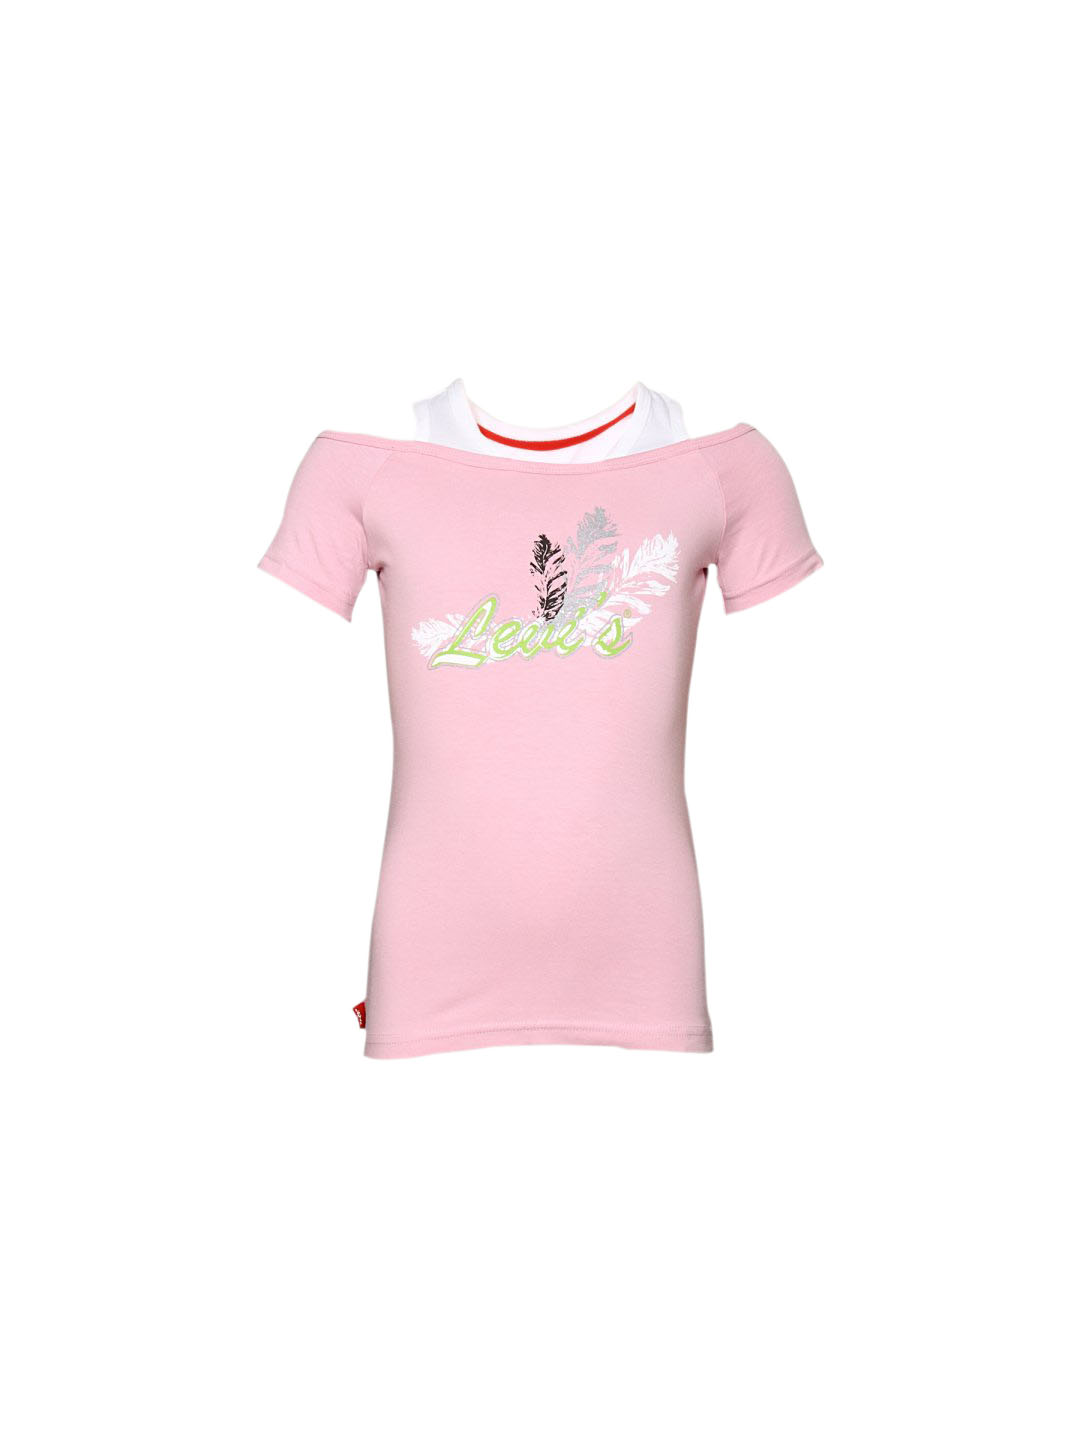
Levis Kids Girl's Darla Pink Kidswear
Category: Apparel / Topwear / Tops
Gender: Women
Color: Pink
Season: Summer 2011
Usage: Casual